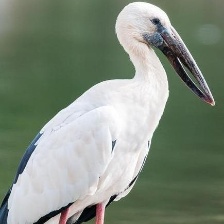
Species: ASIAN OPENBILL STORK
Scientific name: ANASTOMUS OSCITANS
ImageNet parent category: white_stork